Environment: real
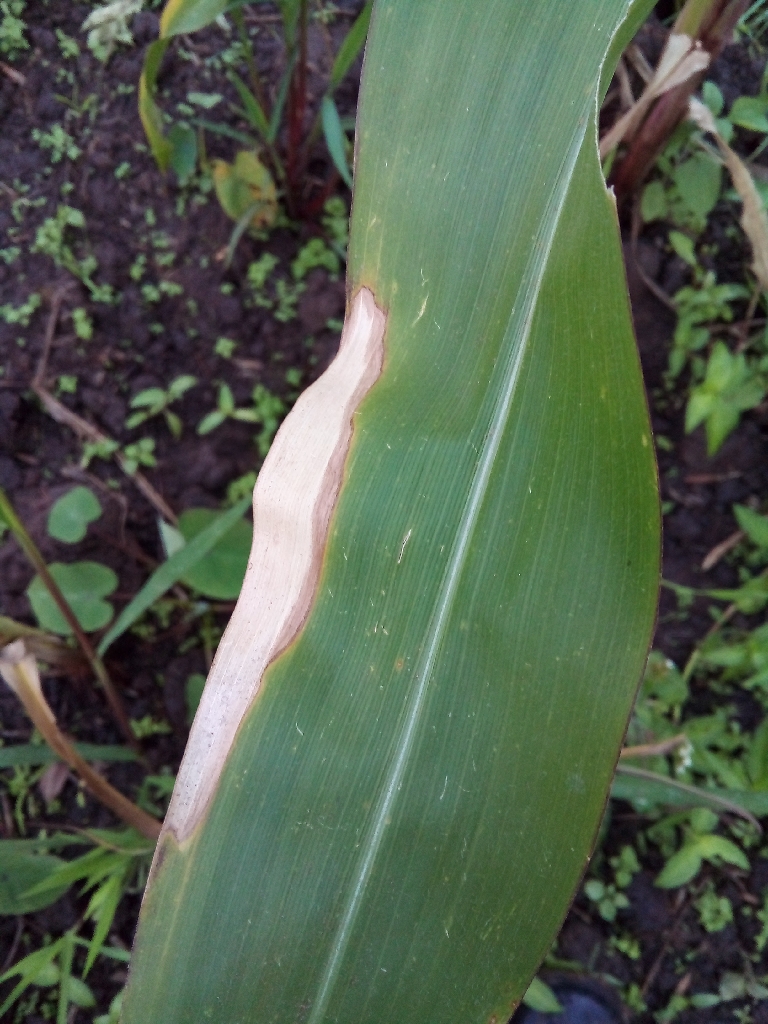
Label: northern_corn_leaf_blight